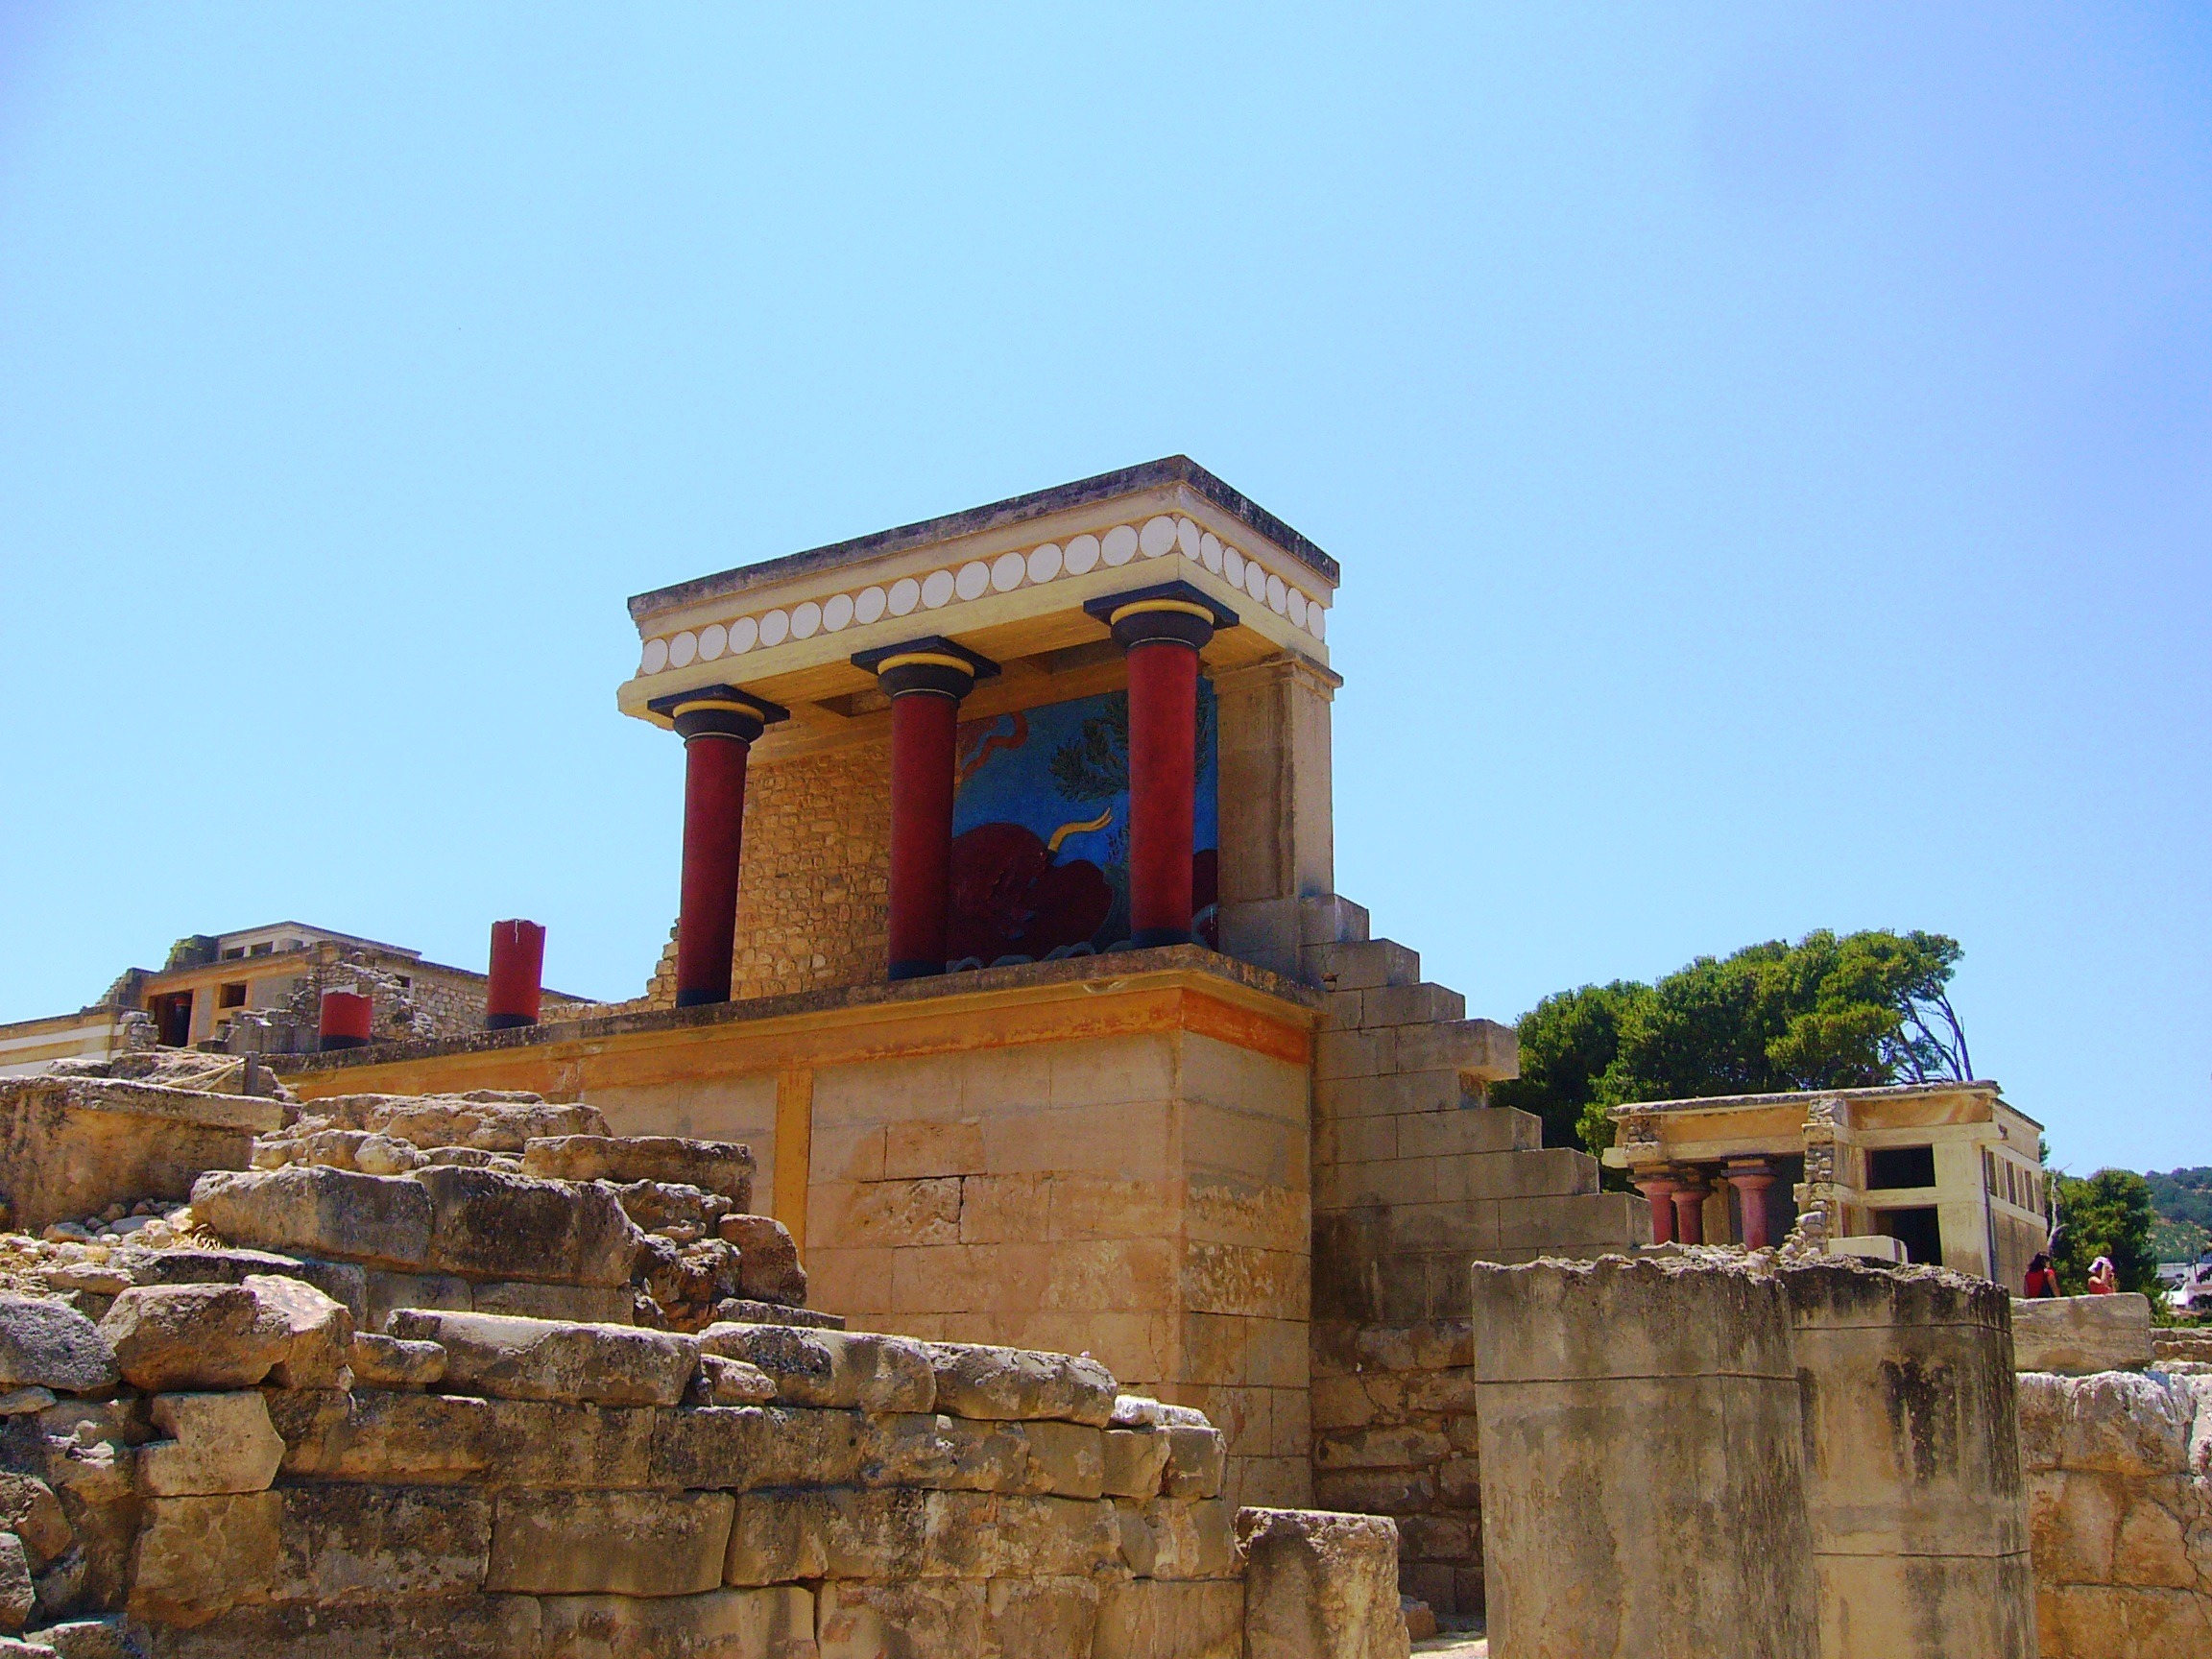
town, building, vacation, travel, tower, landmark, fortification, place of worship, archaeology, temple, ruins, monastery, greece, crete, archaeological site, historic site, ancient history, island of crete, knossos, palace of knossos, minoans, minoan city